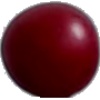
Label: Cherry Wax Red 1